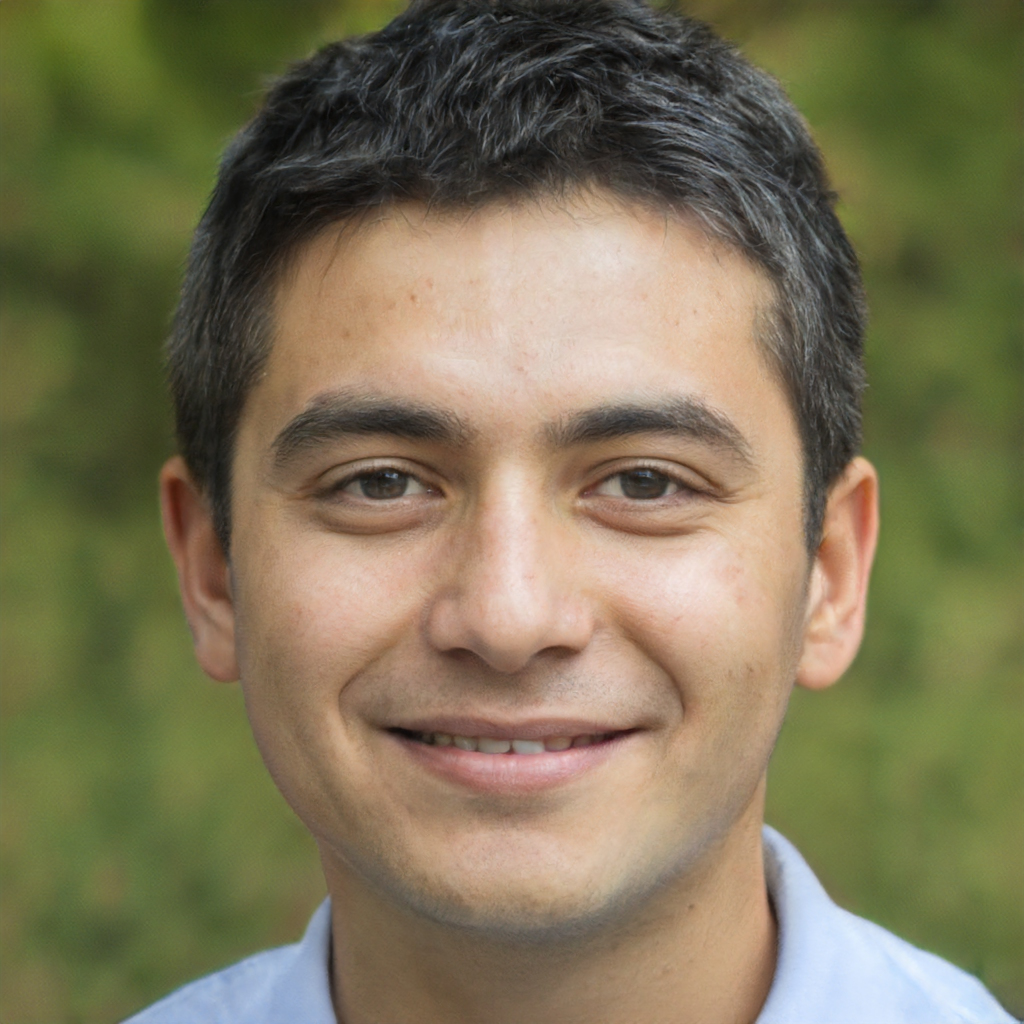
Gender: Male